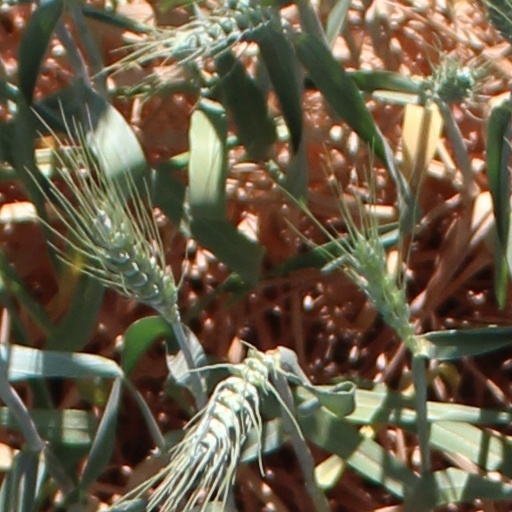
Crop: wheat